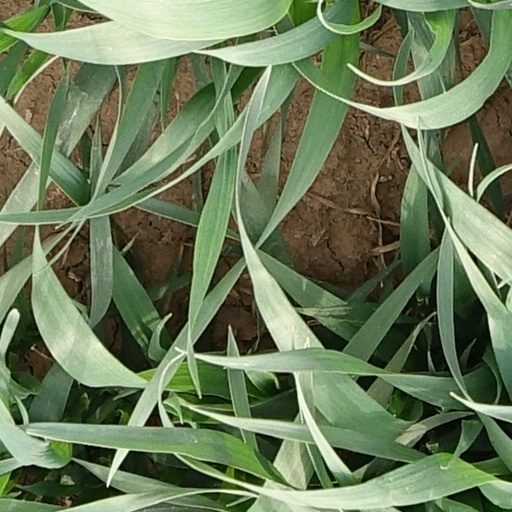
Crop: wheat